Enrique Cood

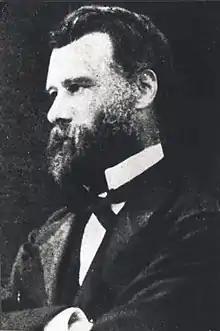
Enrique Cood

Enrique Cood Ross (1826 – February 27, 1888) was a Chilean political figure, who served as minister and diplomat.